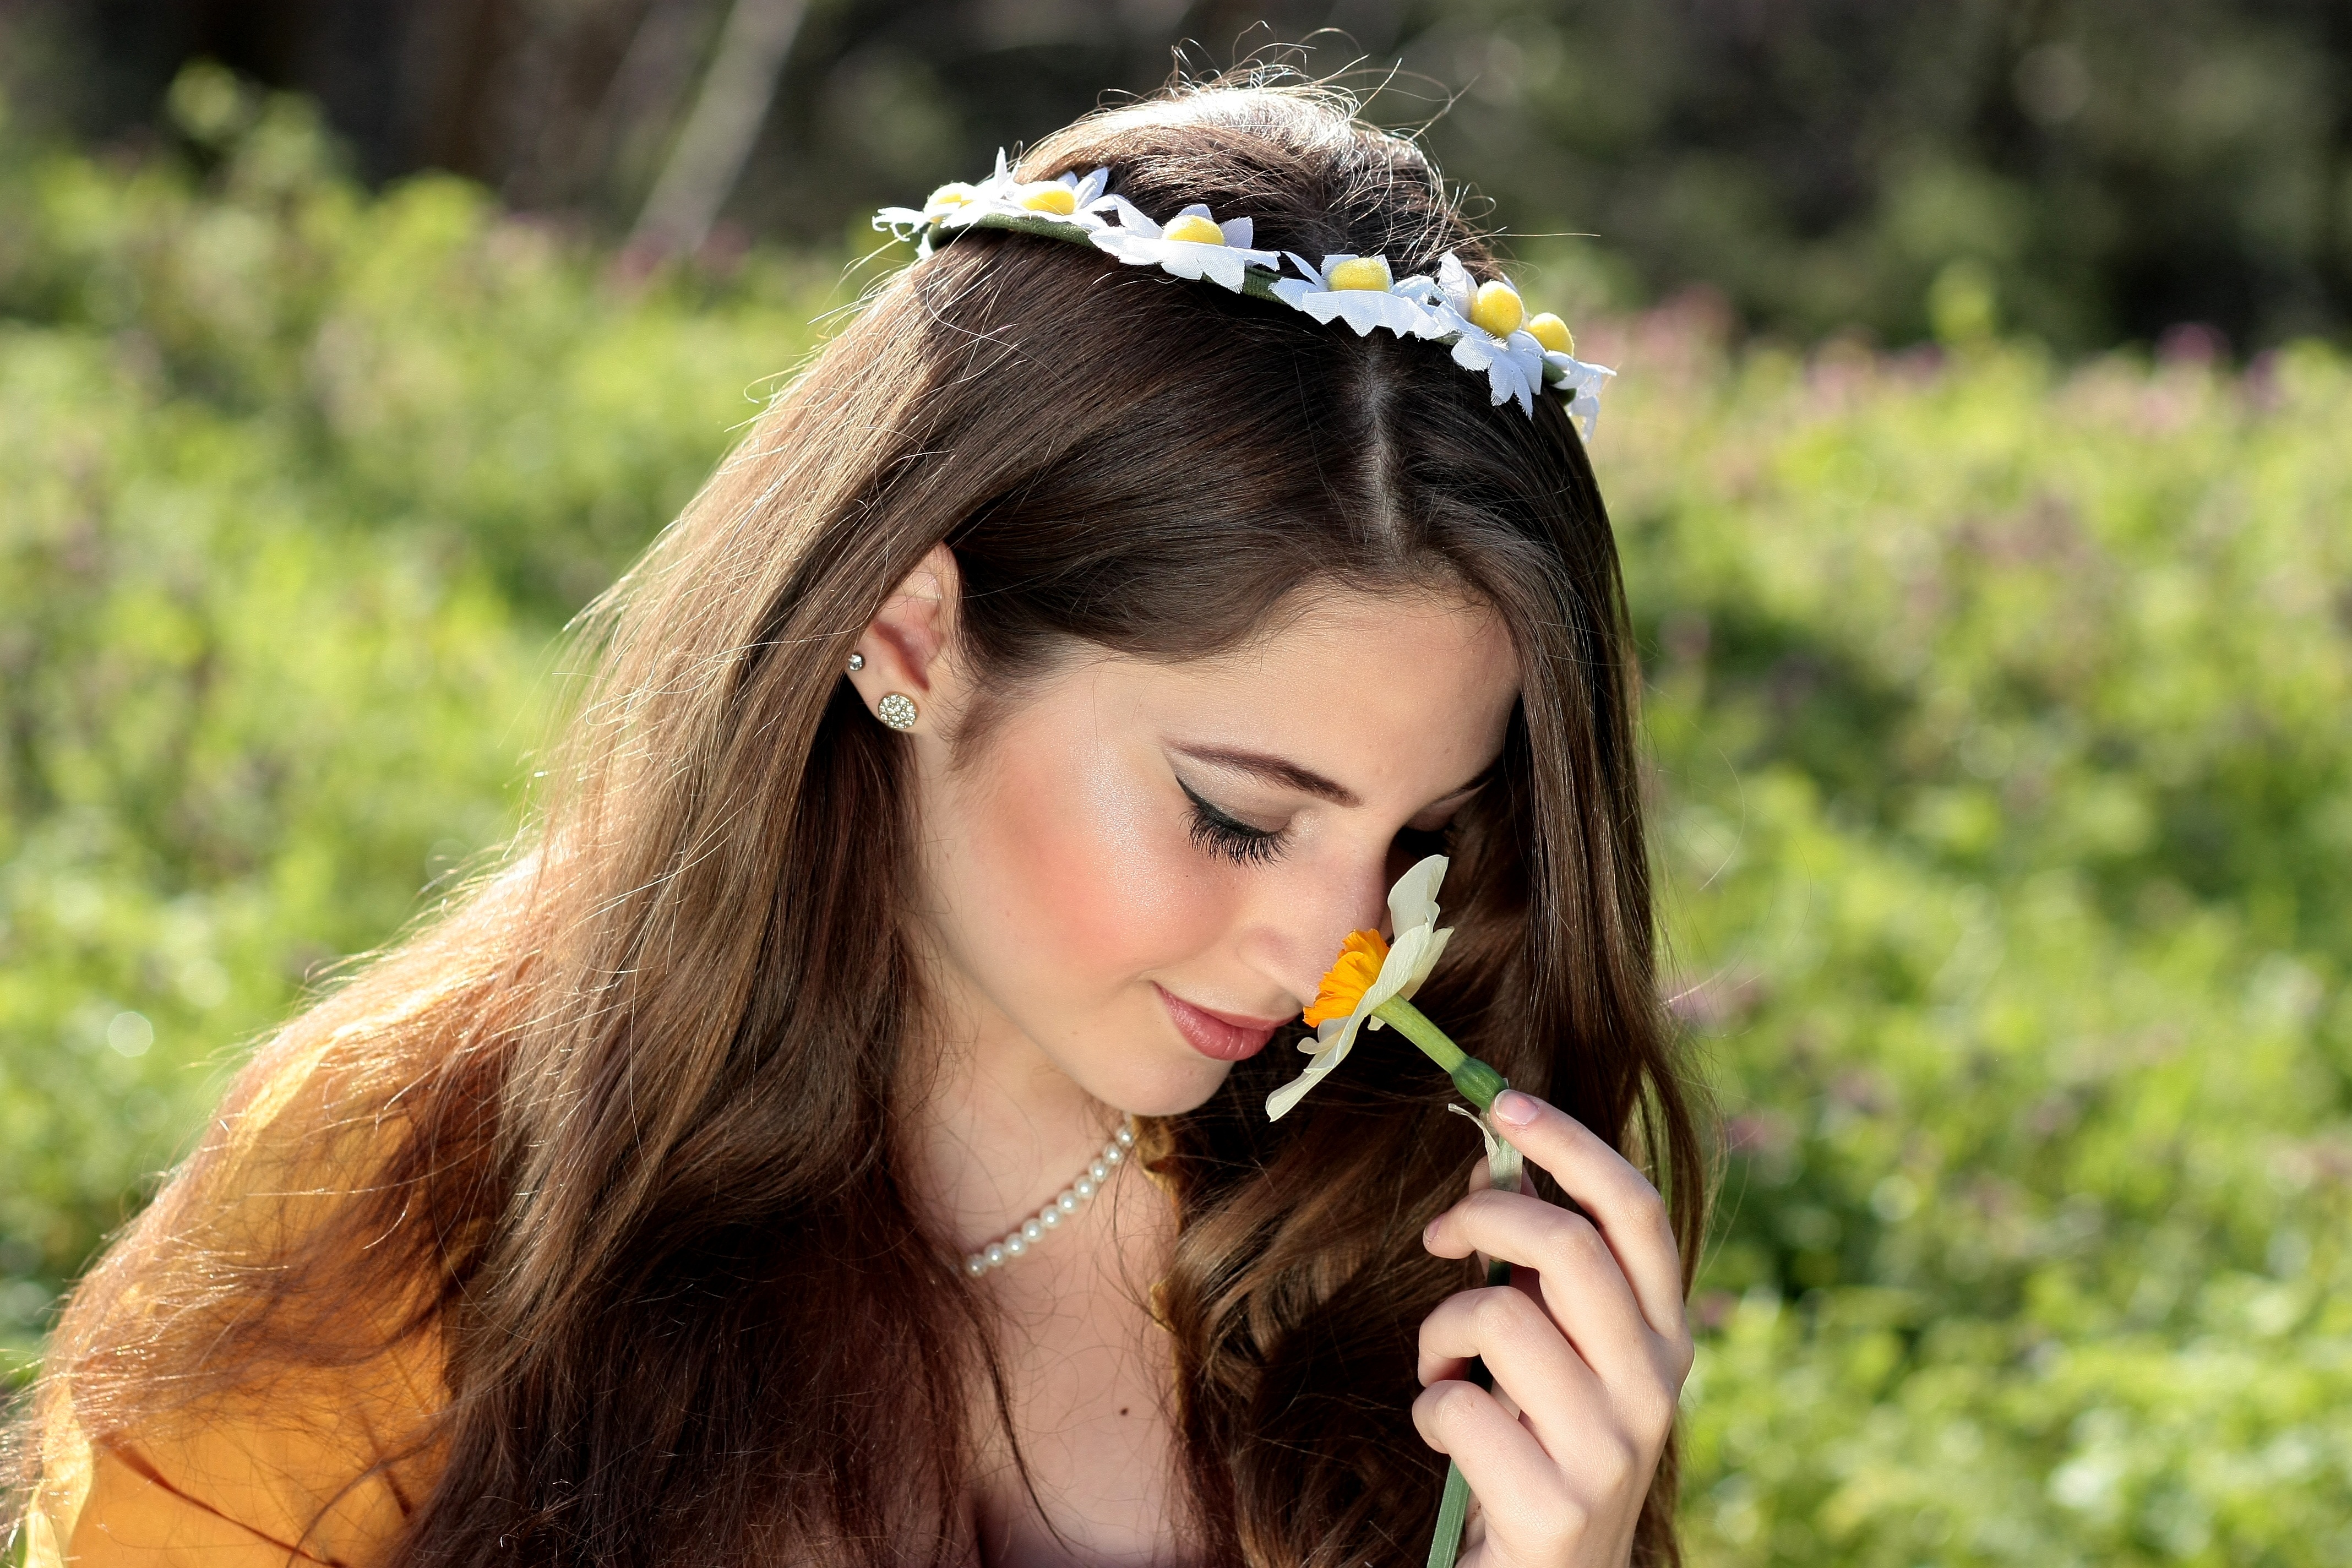
forest, girl, woman, hair, flower, model, spring, clothing, bride, hairstyle, dress, eye, beauty, nice, story, princess, photo shoot, portrait photography, fashion accessory, hair accessory